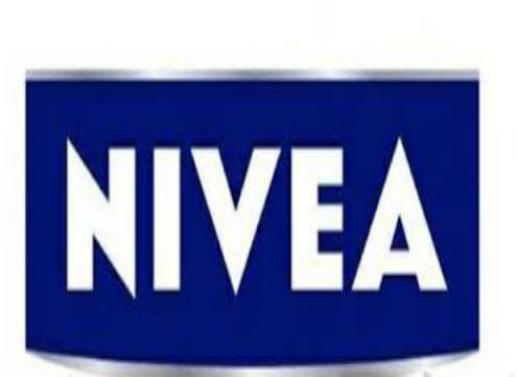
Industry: Necessities